Rick Ross

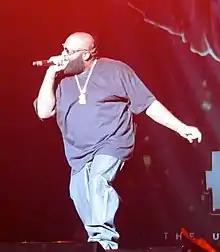
Rick Ross performing in 2011

In early 2011, Rick Ross signed Wale and Meek Mill to his Maybach Music Group imprint. The group released their debut compilation album, "Self Made Vol. 1" in May. Rick Ross performed at BET Awards 2011, which aired on June 26, 2011. He also received a nomination for Best Male Hip Hop Artist. In early 2012, Ross was named the Hottest MC in the Game.